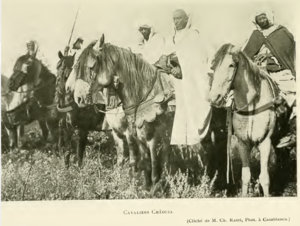
Mediouna est une tribu berbère zénète dont le territoire se trouvait dans la plaine de la chaouïa marocaine, couvrant partiellement l'emplacement de l'actuelle Casablanca. Elle se compose de 8 fractions : les Oulâd Medjatiya, les Hâreth Ahl et les Tirs, les Oulâd Haddou, les Oulâd Mes'oûd, les Hefafr, Oulâd Ben 'Omar et les Amamra.